Stadion Kantrida

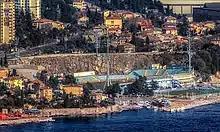
The stadium area from afar.

The stadium was renovated twice, in 1951 and 1958. It formerly had a capacity of 25,000, but in 1999 this was reduced to approximately 10,600 (due to the gradual evolution of UEFA safety standards) and floodlights were installed in 1975. In August 2012, a new 80m² LED display was installed, the largest in Croatia and one of the ten largest in Europe. In December 2013, Adamić press published a monograph that accounts for the first one-hundred years of Stadion Kantrida's history.